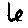
Label: 6